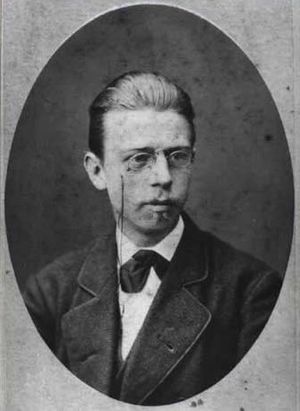
Johan Rohde / Værker
Johan Gudmann Rohde var en dansk maler, formgiver og litograf.